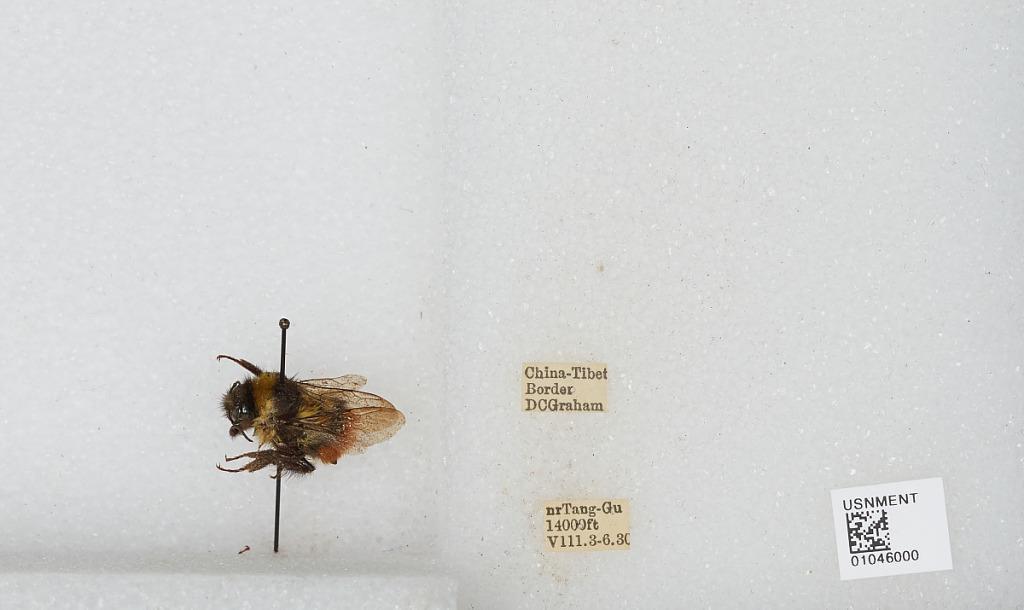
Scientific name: Bombus sp.
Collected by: D. Graham
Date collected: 1930-8-3
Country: China
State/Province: Tibet Autonomous Region
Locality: near Tanggo